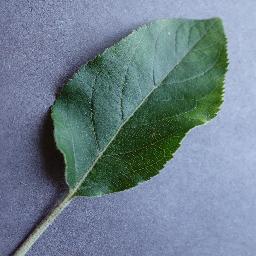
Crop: apple
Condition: healthy